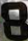
Number: 8